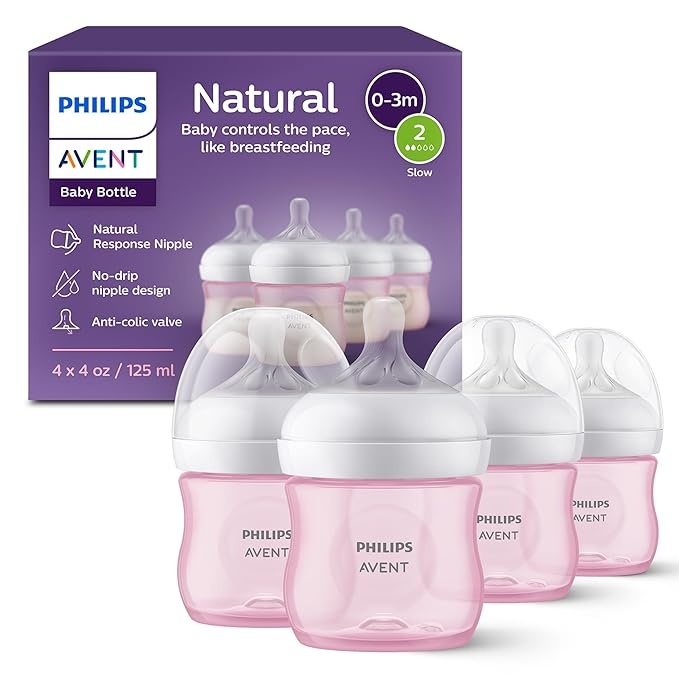
Philips Avent Natural Baby Bottles with Natural Response Nipples (Slow Flow, Flow 2), 4oz, Pink, 4-Pack, SCY900/14
Brand: PhilipsAVENT
About This Philips Avent Natural bottle supporting your baby's natural drinking rhythm: baby controls the pace of the milk flow, just like breastfeeding Baby bottles designed with a unique opening and tip that only release milk when your baby actively drinks: when pausing to swallow and breathe, no milk flows Philips Avent baby bottles make it easy to combine breast and bottle feeding with a soft, wide breast-shaped nipple that mimics the shape and feel of a breast No-drip nipple design helps prevent lost milk from the tip, giving you peace of mind at home and on the go; the bottles come with slow flow nipples (Flow 2) Anti-colic valve for your and your baby's well-being: it keeps air away from your baby's tummy during feeding to reduce colic and discomfort The pack includes: 4x 4oz Natural bottles with slow flow nipples (Flow 2), pink Best Bottle for Newborns winner - Best of The Bump Award 2024. Overview Brand : AVENT Color : Pink Material Type Free : BPA Free Item Weight : 13.55 ounces Bottle Nipple Type : Vented
Category: Baby & Toddler > Nursing & Feeding > Feeding Essentials > Baby Bottles > Wide Neck Bottles